Chatham Islands pigeon

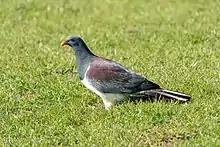
Chatham pigeon or parea foraging in a grassy field

Traditionally considered a subspecies of the kererū, it was proposed in 2001 to be distinct enough to be raised to full species status.